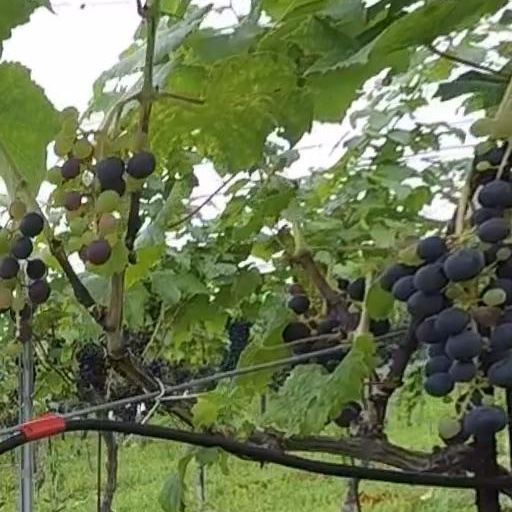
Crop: grape